Minami-Setaka Station

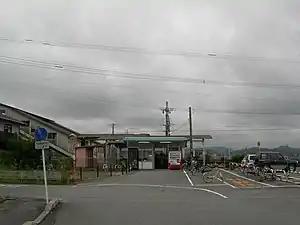
Minami-Setaka Station in 2006

is a passenger railway station located in the city of Miyama, Fukuoka Prefecture, Japan. It is operated by JR Kyushu.